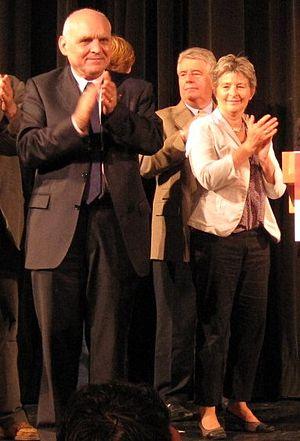
Législatives Doubs 2012
Claude Jeannerot, né le 10 avril 1945 à Besançon, est un homme politique français, membre du Parti socialiste.